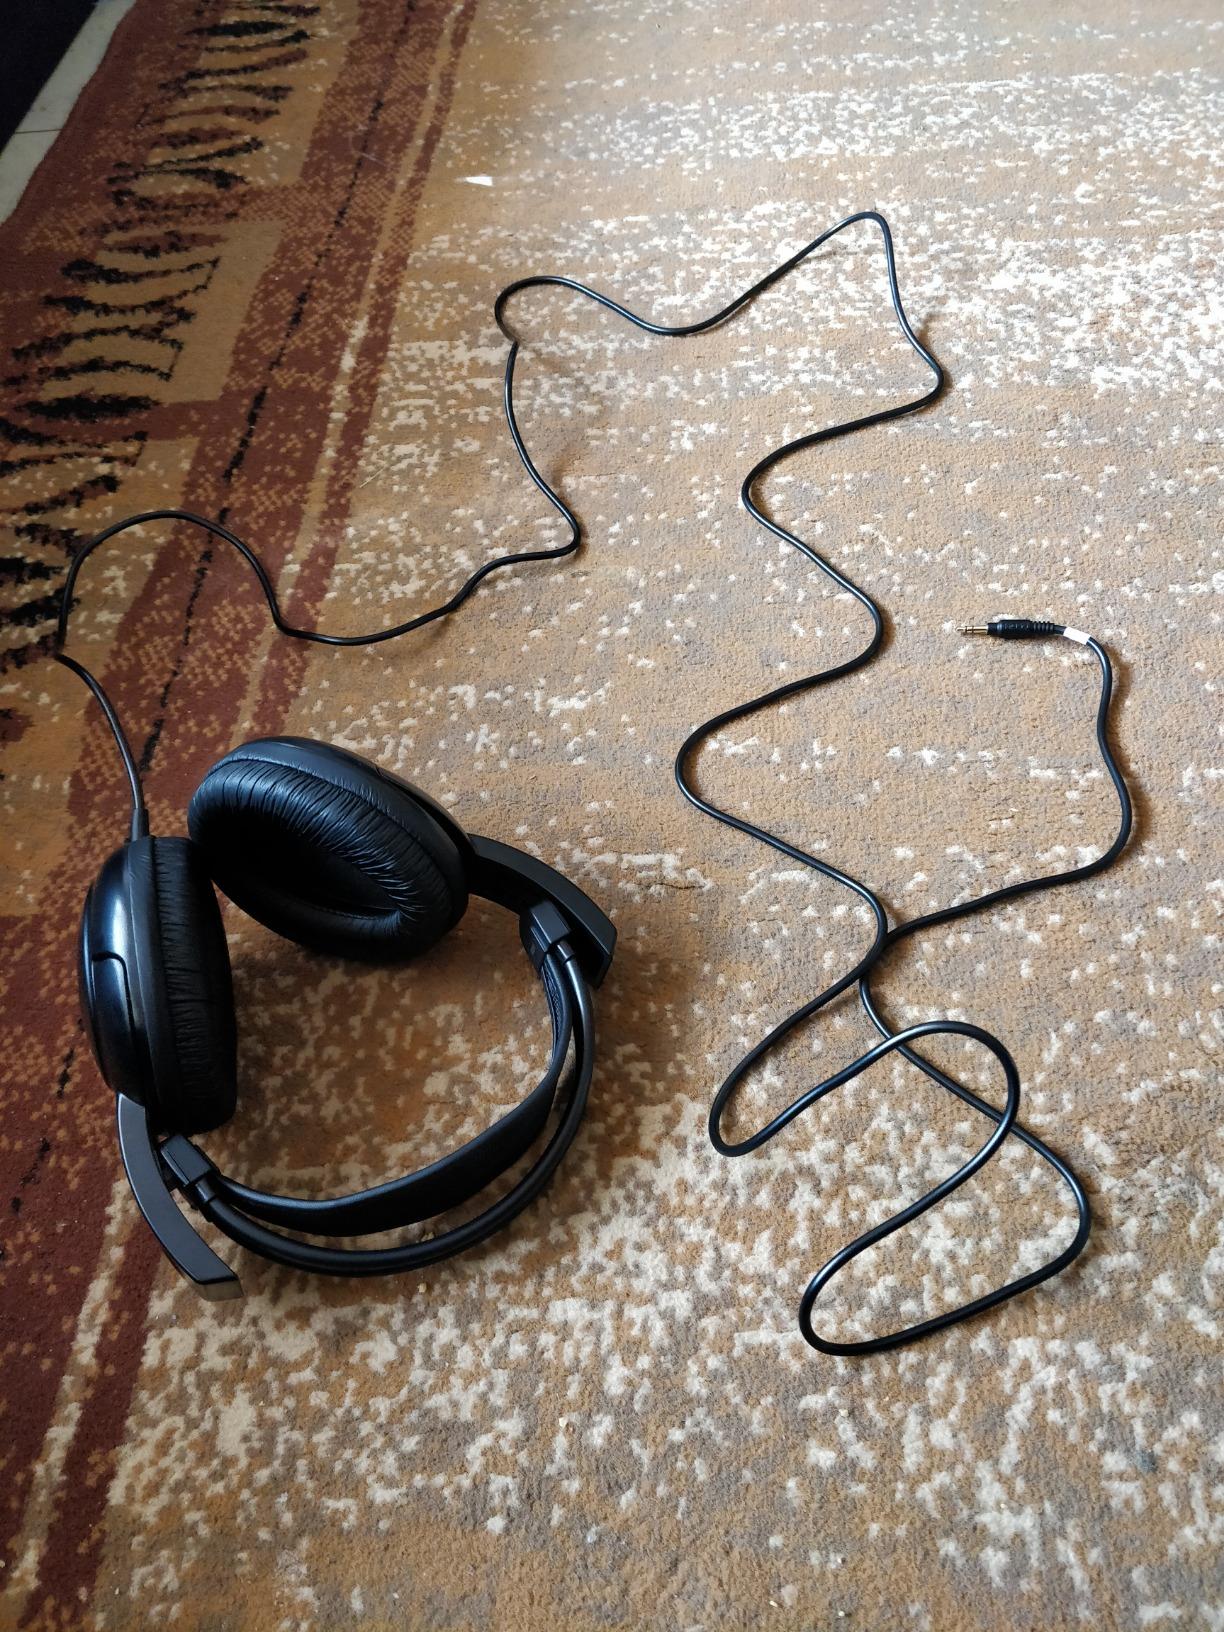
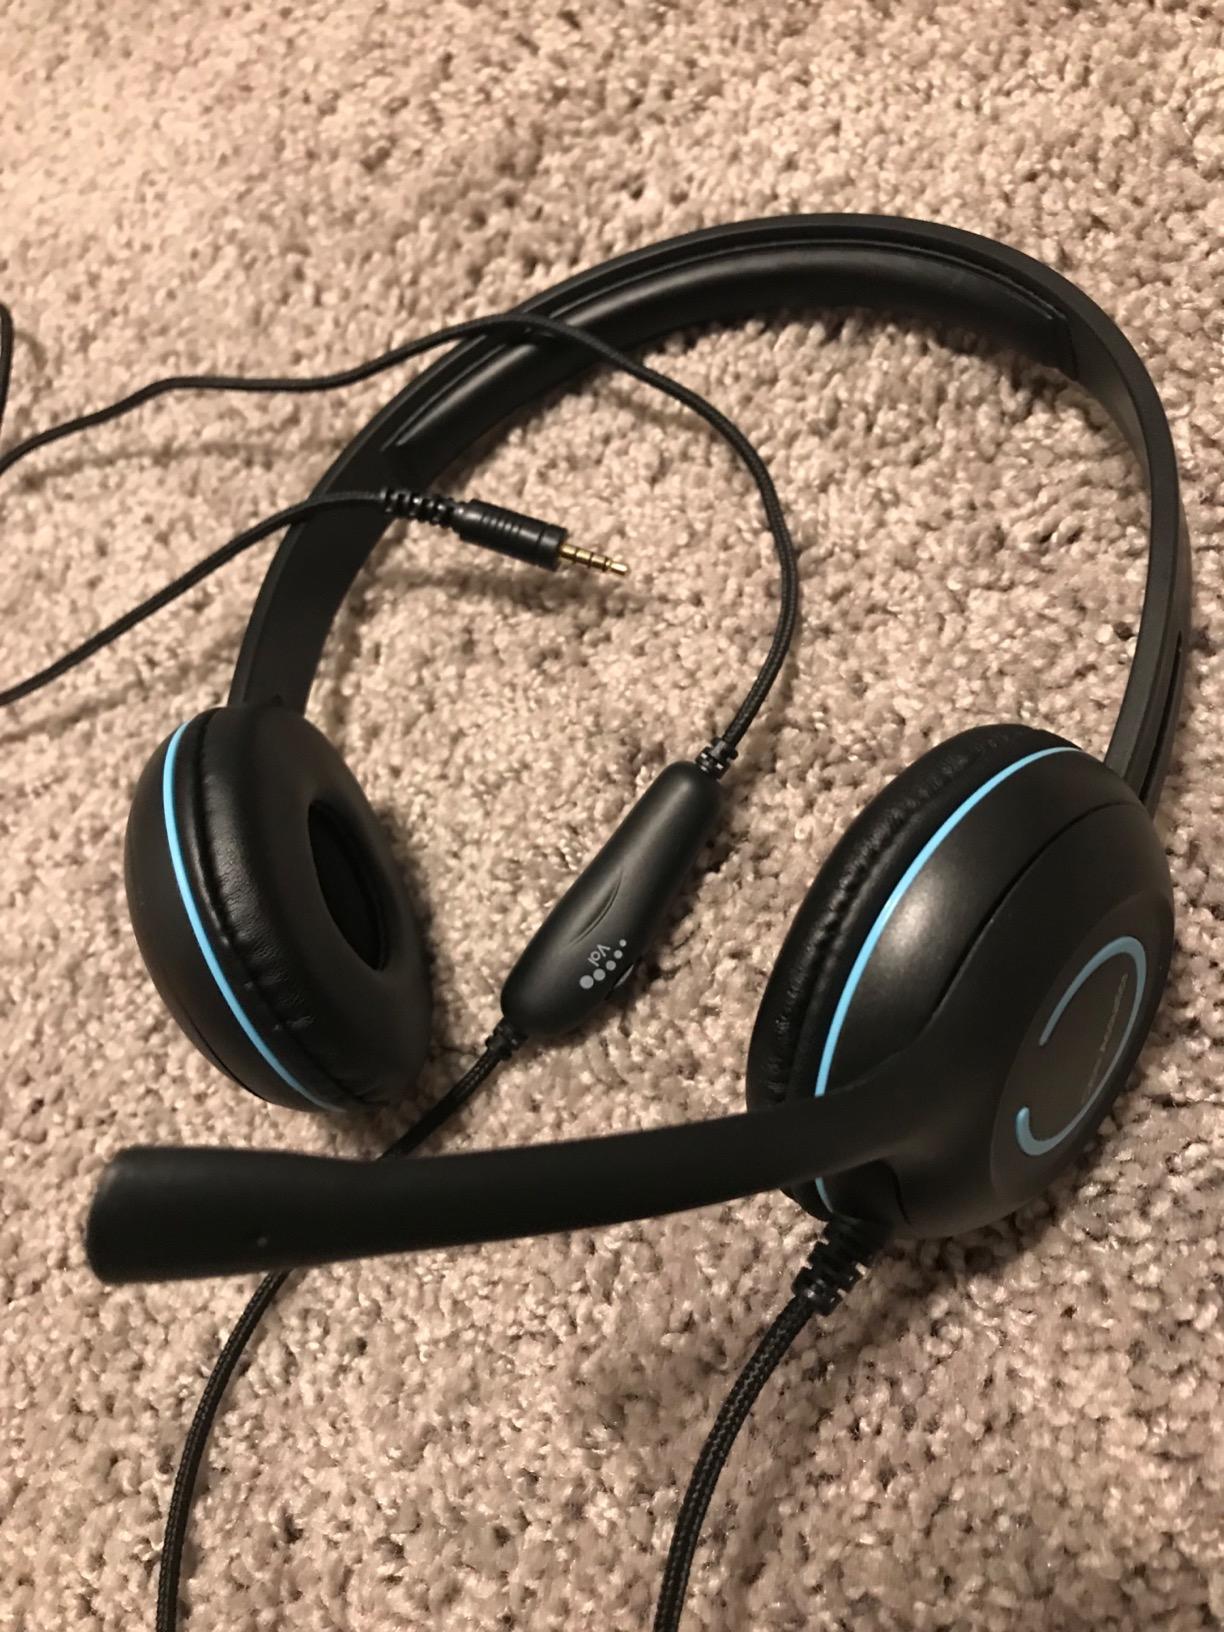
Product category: headphones
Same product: no